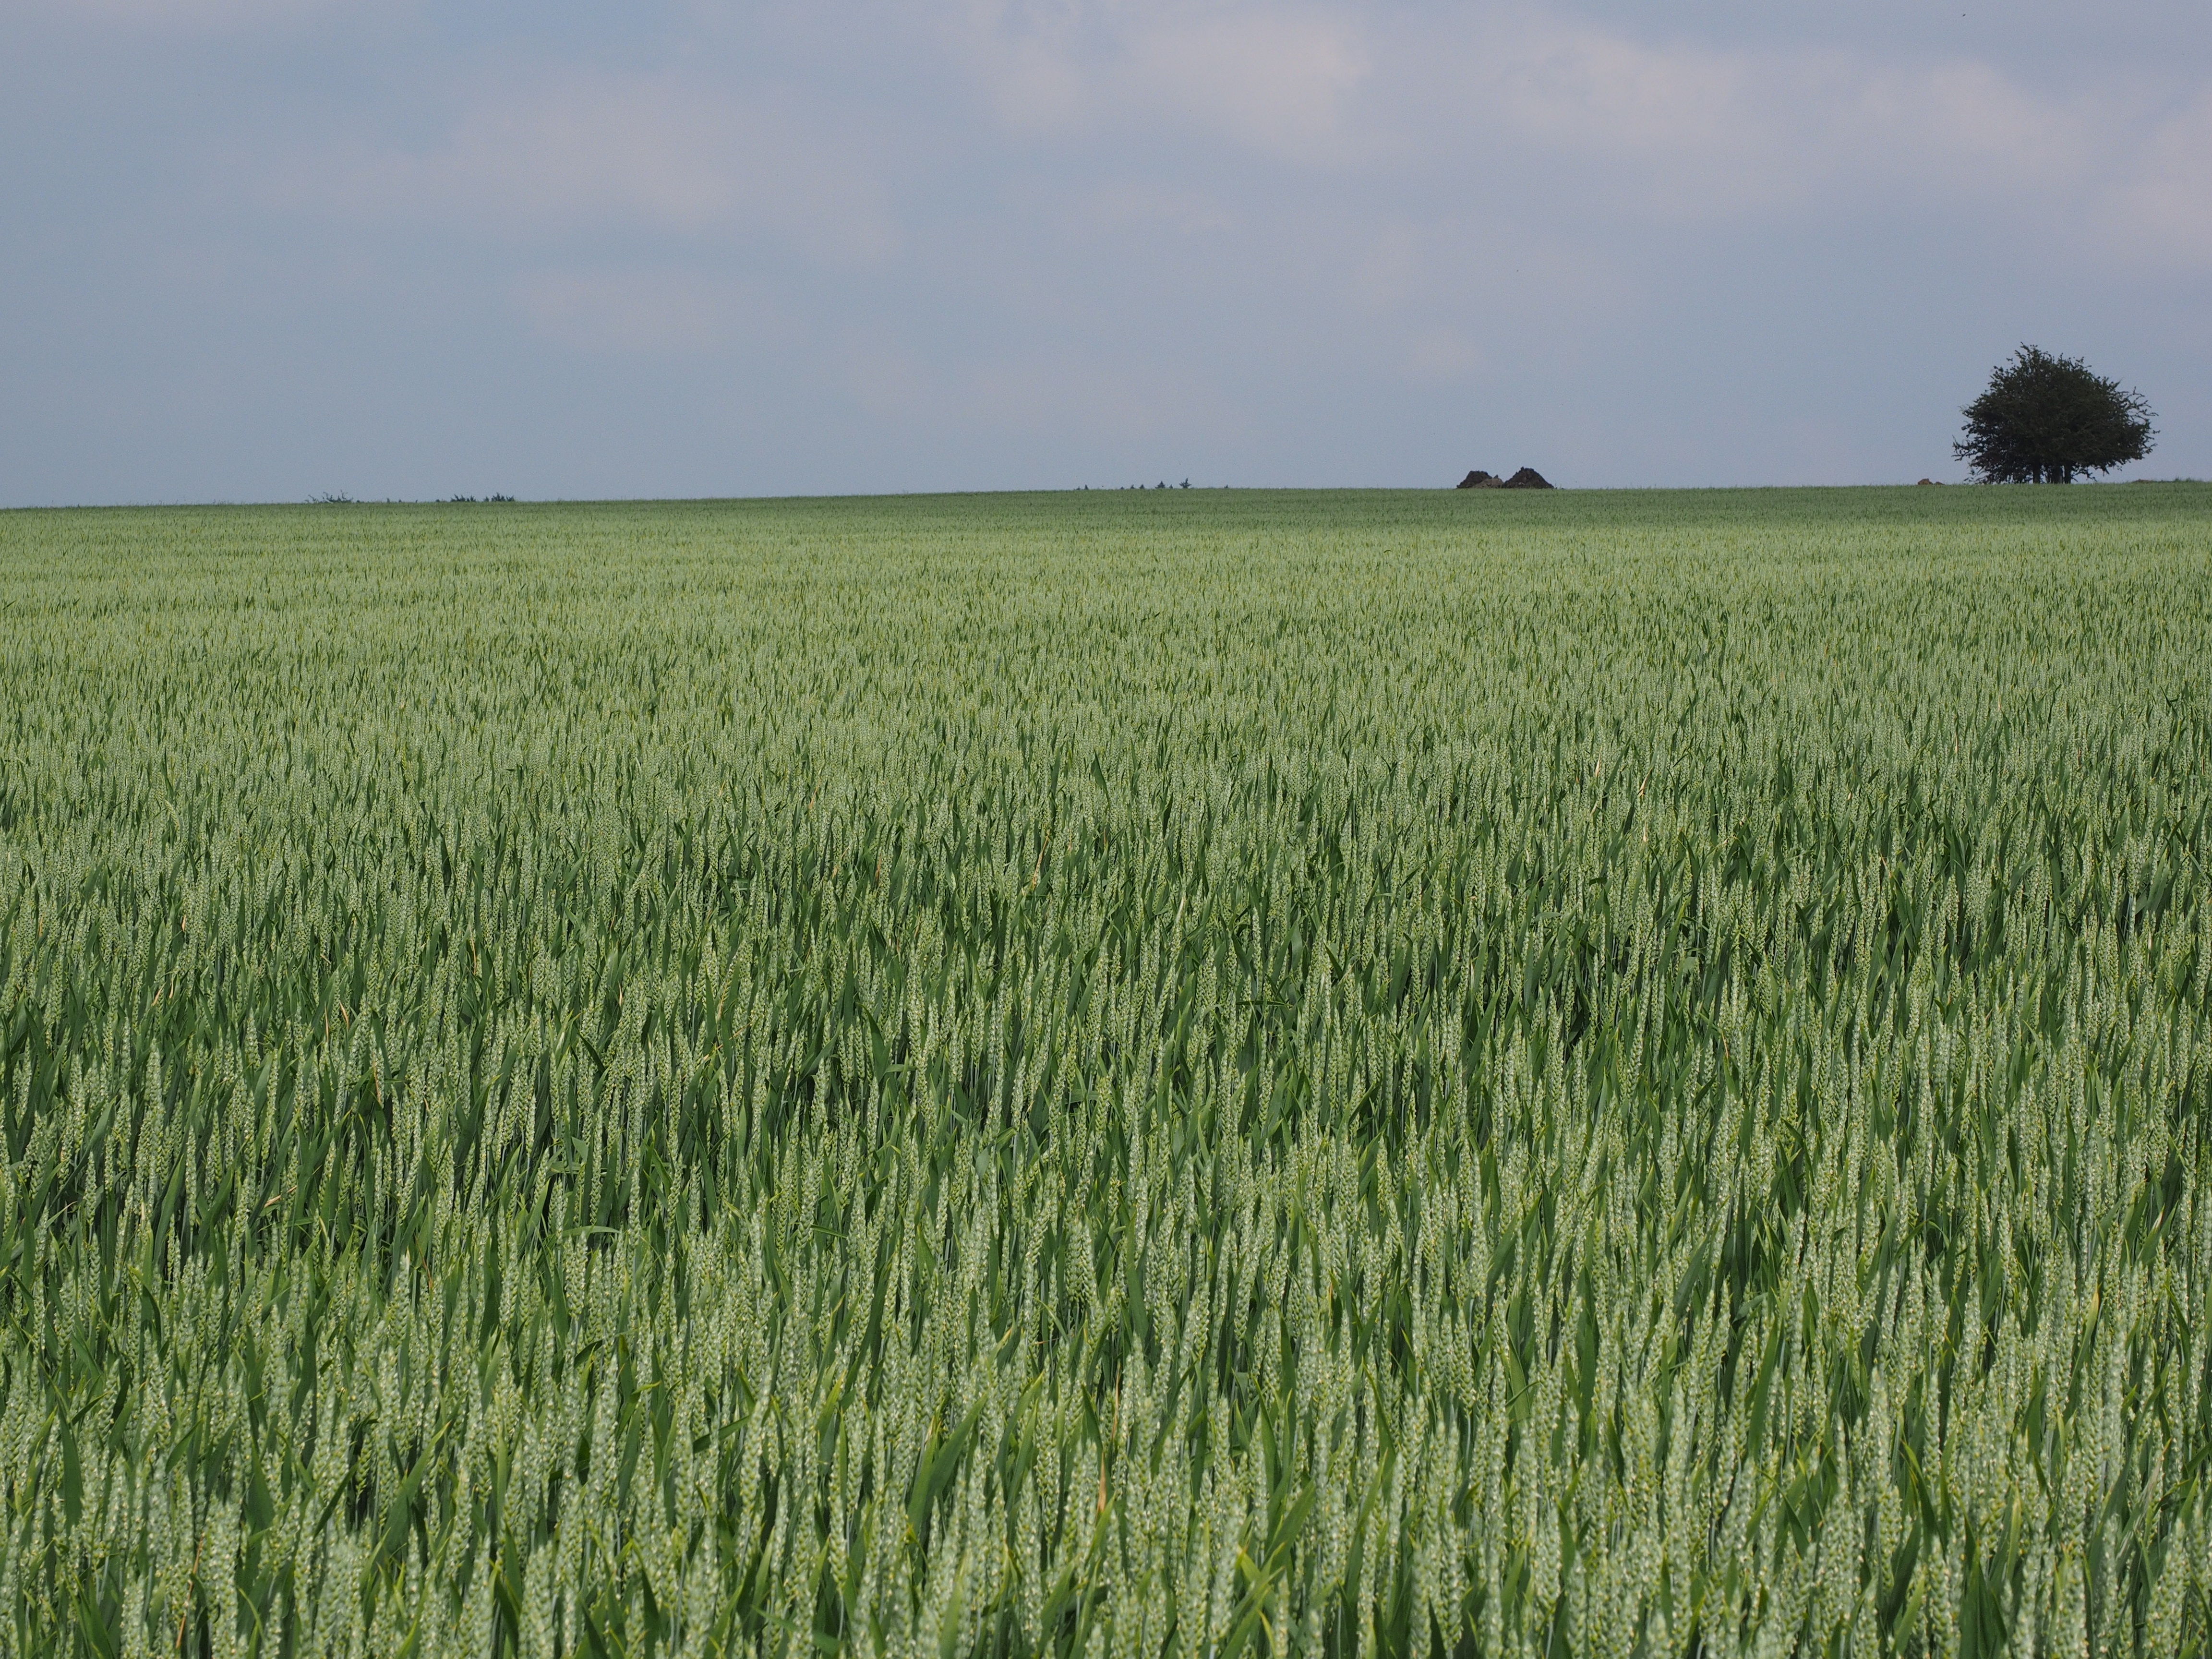
grass, marsh, growth, plant, field, meadow, barley, wheat, grain, prairie, summer, food, green, crop, pasture, ear, agriculture, plain, spike, cultivation, wheat field, grassland, rye, cornfield, cereals, habitat, ecosystem, poaceae, triticum, licorice, rural area, corn ear, paddy field, flowering plant, halm, agricultural economics, commodity, wheat spike, triticale, ear of corn, getreideanbau, triticum aestivum, grass family, land plant, food grain